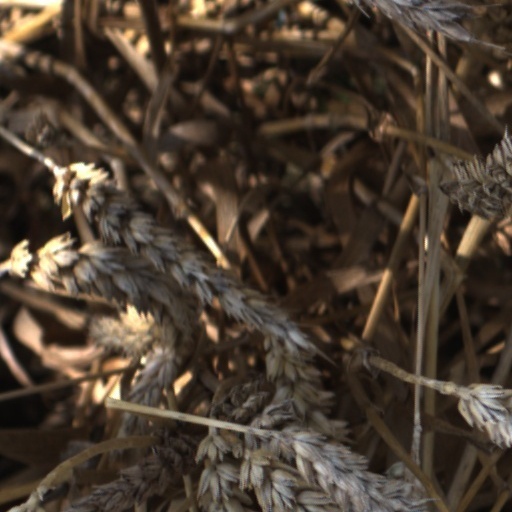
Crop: wheat